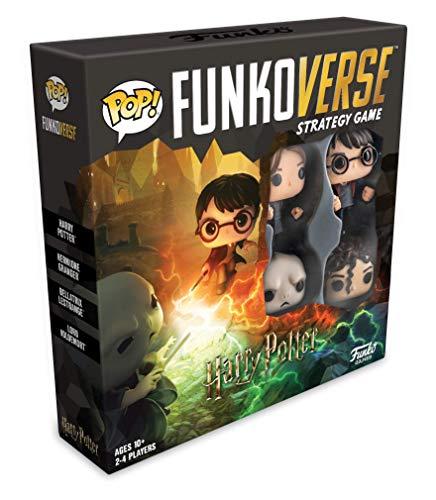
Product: Funko Pop! - Funkoverse Strategy Game: Harry Potter #100 - Base Set
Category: Toys & Games | Games & Accessories | Board Games
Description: Game details - published by Funko games, collectible strategy game, exclusive universe pop Game figures, ages 10 and up, 2 – 4 players, 20 – 60 minutes.
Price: $30.33
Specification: ProductDimensions:10.5x2.5x10.5inches|ItemWeight:2.05pounds|ShippingWeight:2.12pounds(Viewshippingratesandpolicies)|ASIN:B07RK4L39L|Itemmodelnumber:42631|Manufacturerrecommendedage:10yearsandup